Dunsmuir Botanical Gardens

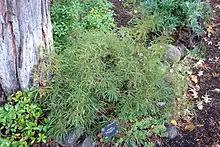
"Rhododendron stenopetalum" specimen

The Botanical Gardens encompass about of a hilly, wooded area with a meadow, a playground area, and picnic sites bordering the Upper Sacramento River. Native white dogwood is prolific in the park and blooms in the spring. There are many Shasta lilies growing on the hillsides and native azaleas grow along the river. In addition to the many native species, a variety of other perennial plants and shrubs have been introduced. These include rhododendrons, hostas, ferns and Japanese maples. During the spring and summer, various annual plants are cultivated.